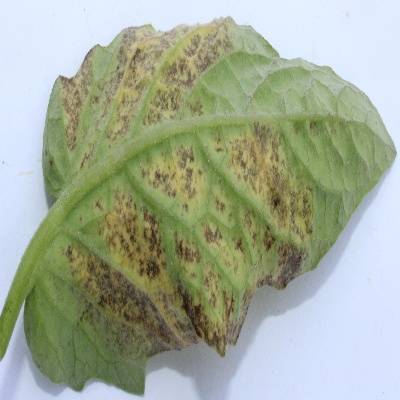
Crop: Tomato
Condition: verticulium wilt